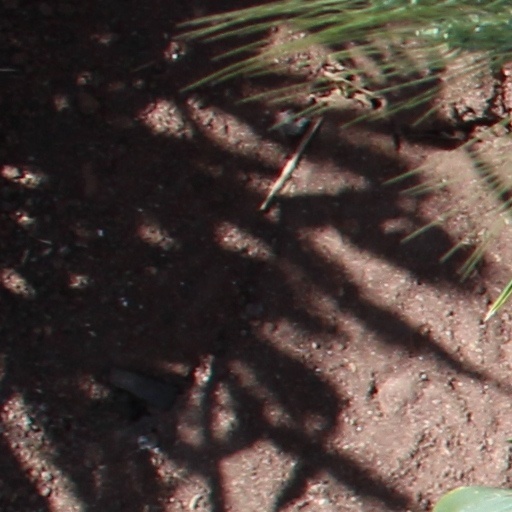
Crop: wheat